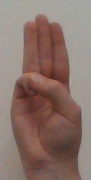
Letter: thaa